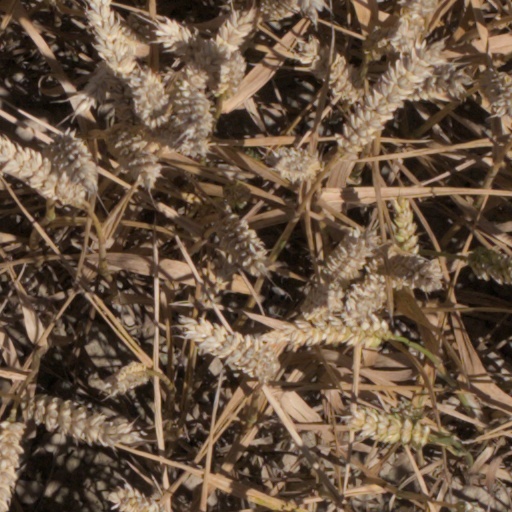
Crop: wheat